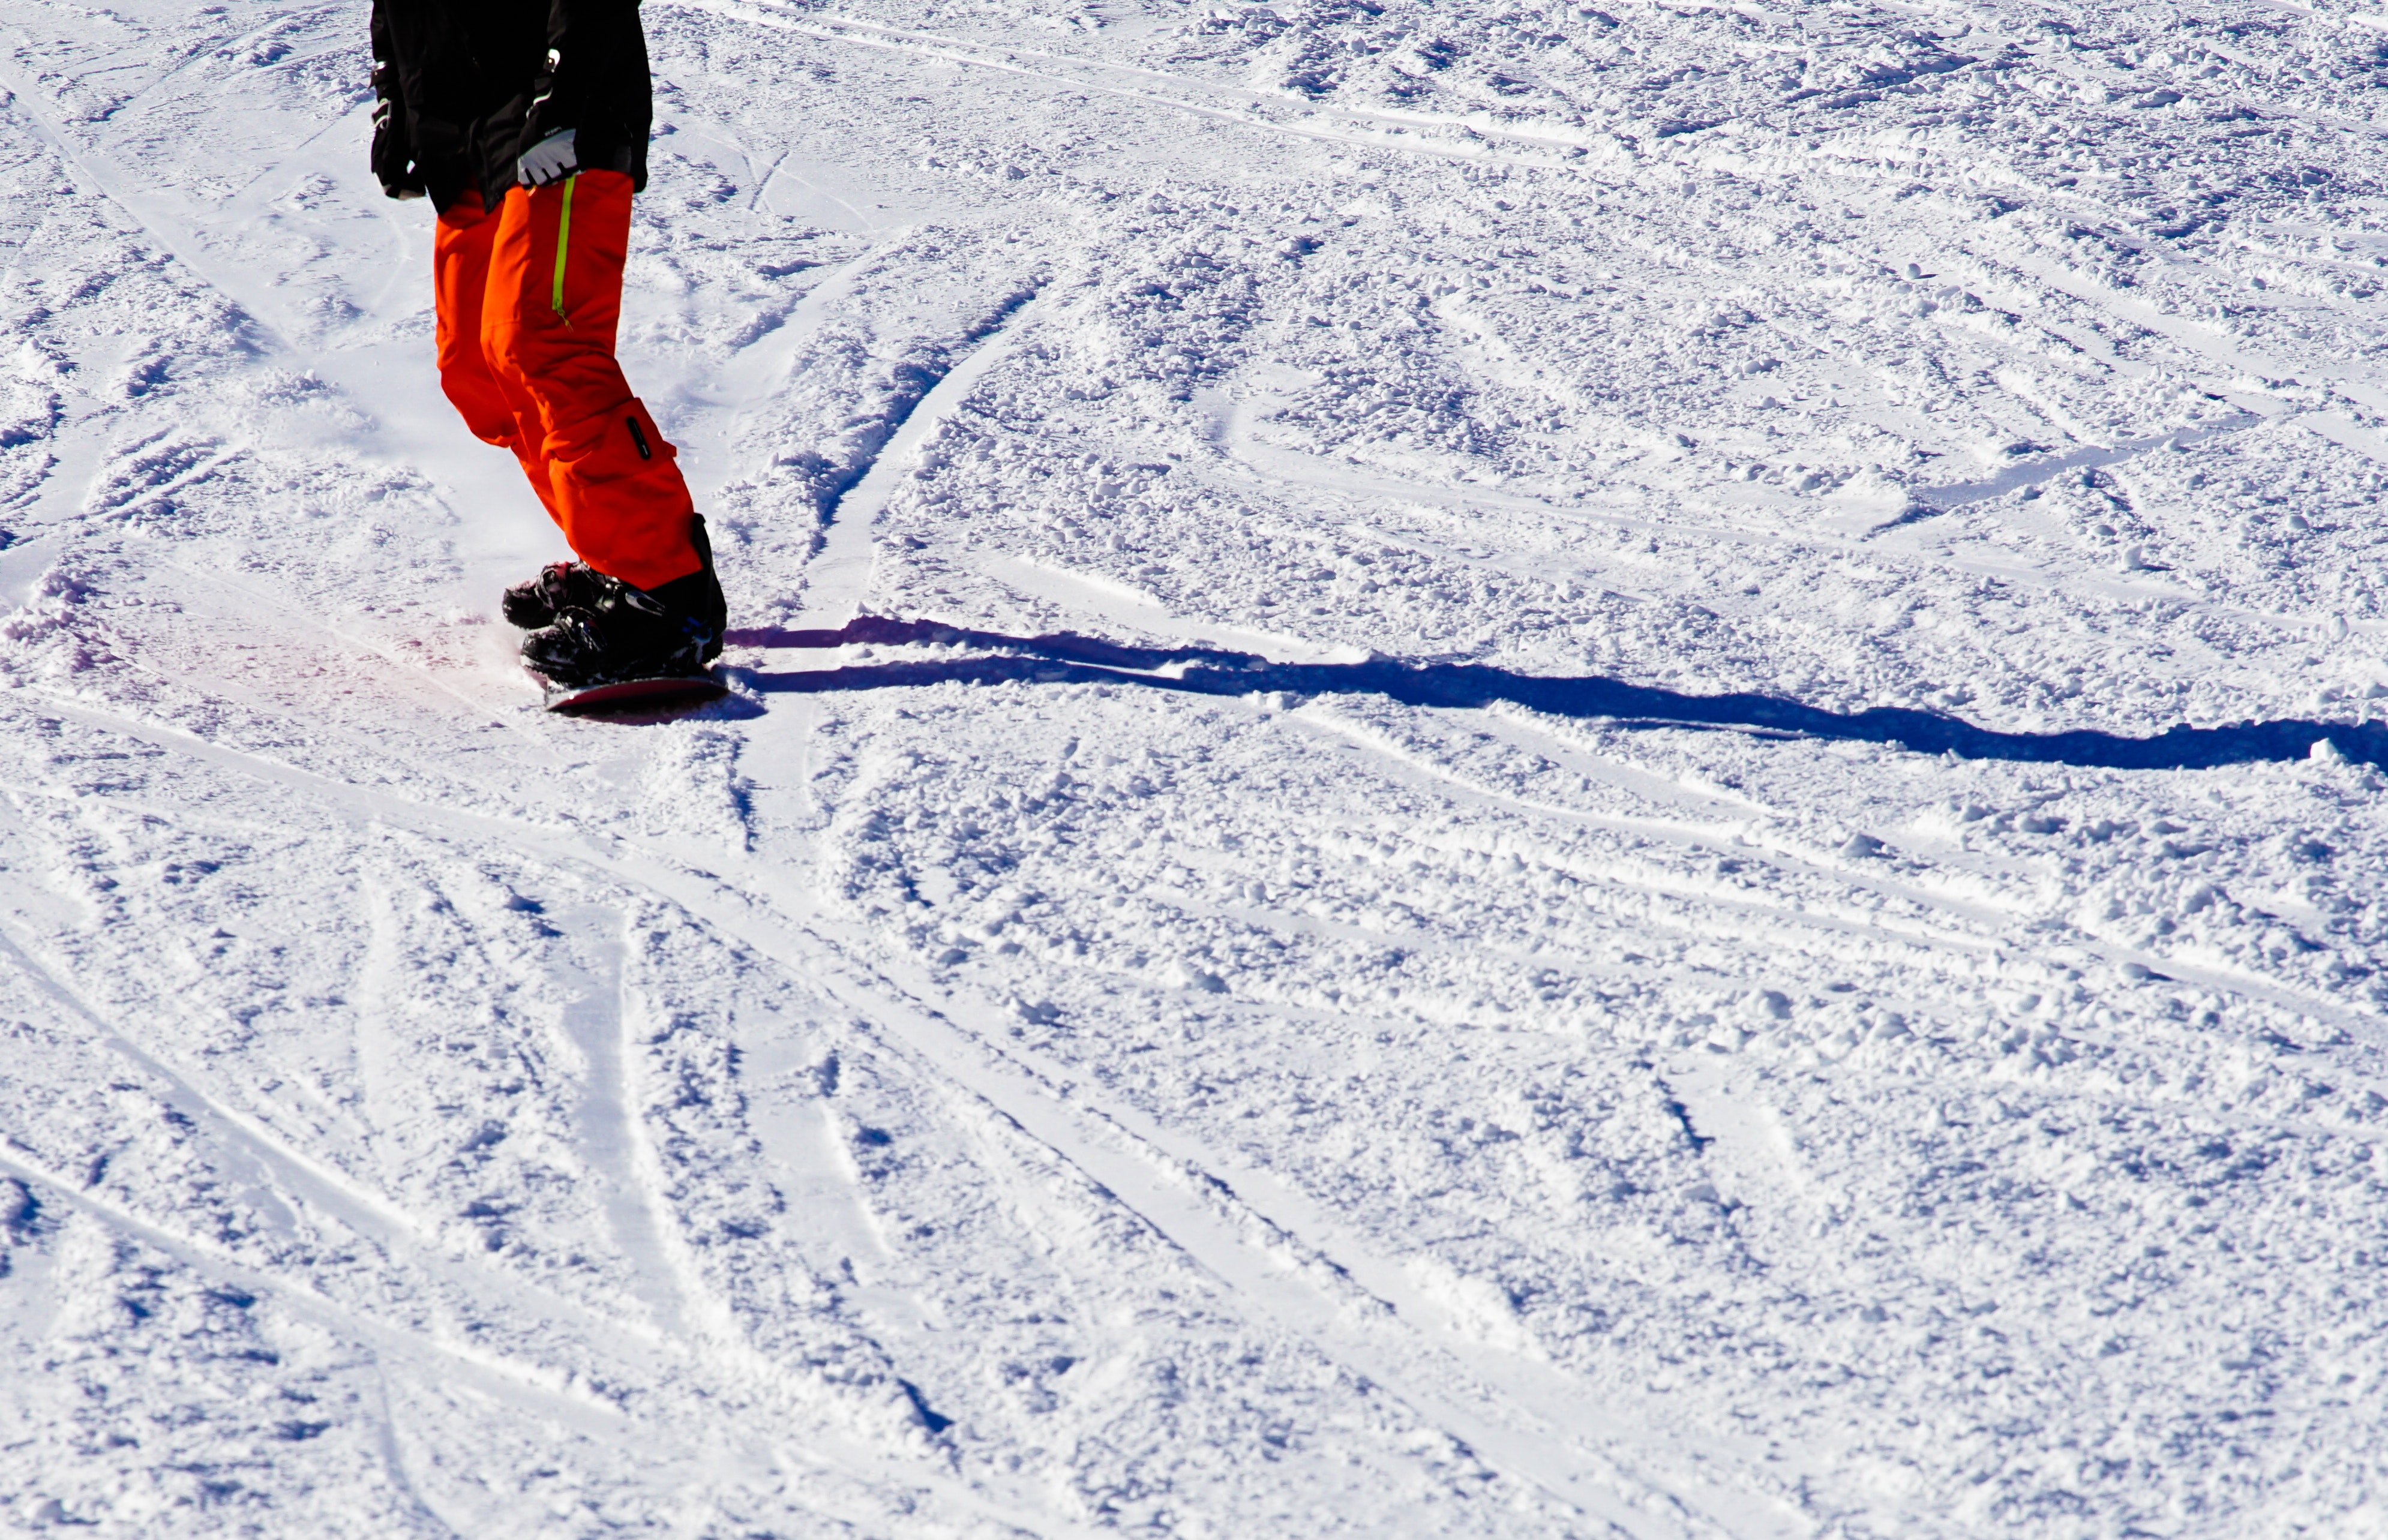
skier, snow, skiing, winter sport, ski, cross country skiing, ski boot, recreation, geological phenomenon, downhill, ski equipment, nordic skiing, winter, piste, individual sports, footwear, sports, ski binding, slope, sports equipment, ski pole, nordic combined, alpine skiing, biathlon, telemark skiing, ski touring, Cross country skier, snowshoe, ski mountaineering